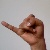
The image shows a hand gesture representing the letter 'J' in Indian Sign Language.